Bath Spa University

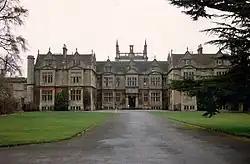
Corsham Court

The Sion Hill campus in the north of Bath, in the Lansdown district, houses the Bath School of Art and Design and the majority of art and design courses are taught here. Its history extends to the original Bath School of Art which was founded in 1852. One of the earliest Masters of the school was Anthony Carey Stannus, an Irish painter noted for marine scenes, who later helped establish a society which evolved into the Royal Ulster Academy.